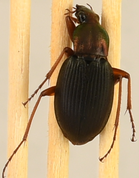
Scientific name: Chlaenius aestivus
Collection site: Smithsonian Environmental Research Center NEON (SERC), plot SERC_022